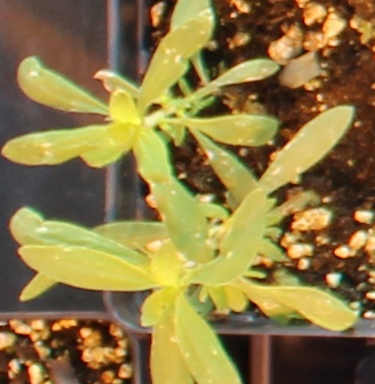
Label: Kochia